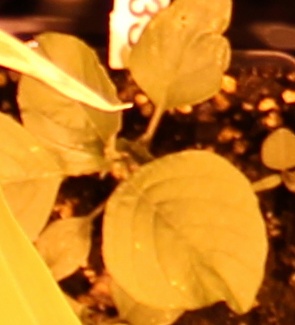
Label: Redroot Pigweed